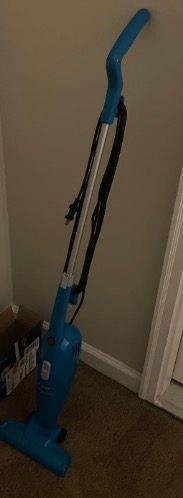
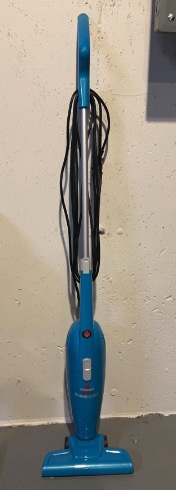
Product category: items_vacuum
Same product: yes